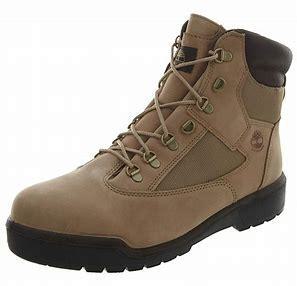
Brand: Timberland
Model: 6 Inch Field